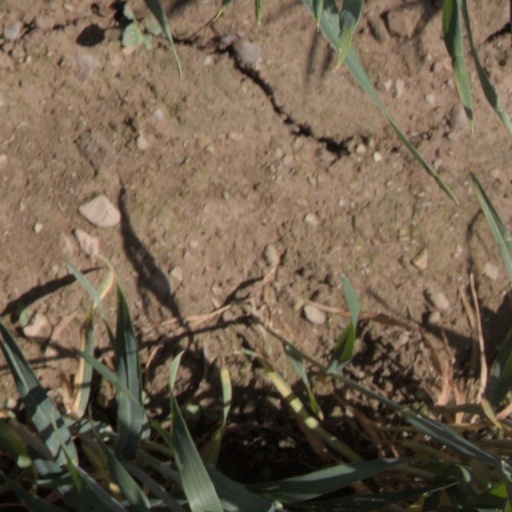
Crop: wheat